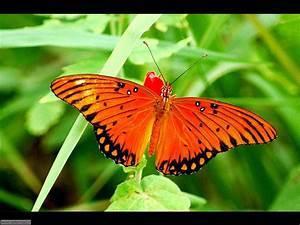
butterfly